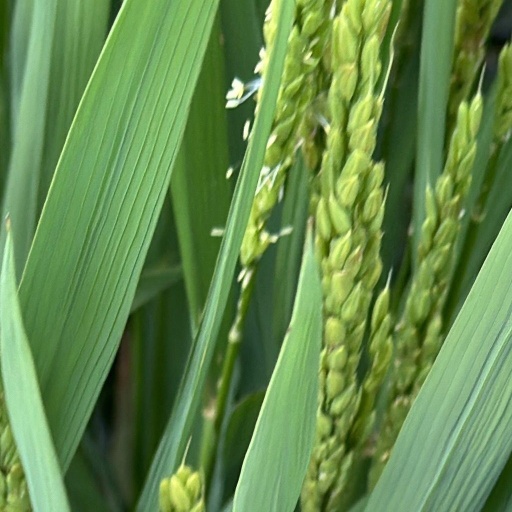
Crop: rice